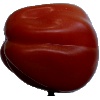
Label: tomato_heart